Kim Gae-nam

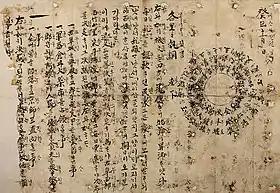
Sabal Tongmun code, made by twenty rebels of Jeongeup, Gobu, and Taein, including Kim Gae-nam

In 1894, when the harsh forced grain collection by Gobu Gunsu Jo Byeong-gap and the excessive water tax collection at Manseokbo caused resentment among the farmers, Kim Gaenam, Jeon Bong-jun, Son Hwa-jung, and others led the uprising. Jo Byeong-gap, who became Gobu Gunsu in 1892, mobilized the farmers without pay to build Manseokbo, even though there was a perfectly functional dam. After the completion of Manseokbo, he imposed excessive water taxes on the farmers who used the water from Manseokbo. Furthermore, he engaged in various corrupt practices, such as collecting money under the pretense of building a commemorative monument for his father. In January 1894, about 60 farmers gathered at Gobugwan Hall to protest against Gunsu Jo Byeong-gap's misdeeds and demanded reforms.